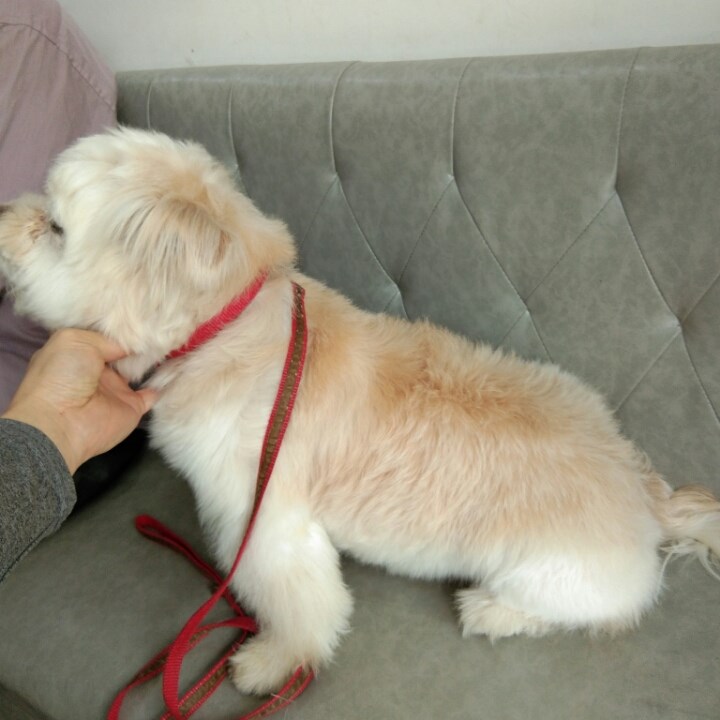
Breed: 806-n000129-papillon